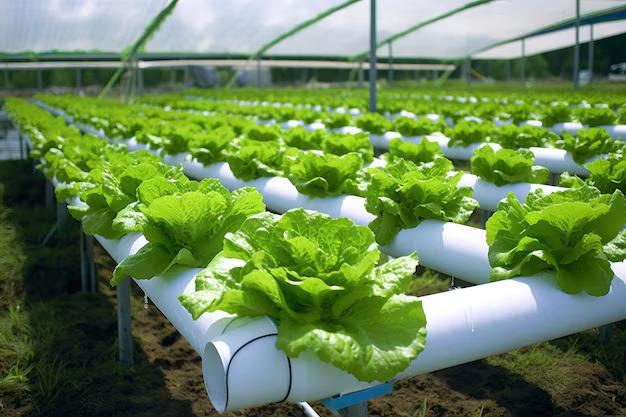
Ndani ya shamba la kisasa lililofunikwa vizuri, mabomba maalumu ya rangi nyeupe yamepangwa kwa ustadi mkubwa, huku juu yake ikiwa kuna mboga zilizostawi vizuri kwa rangi ya kijani kibichi. Huu ni mfano bora wa kilimo cha haidroponi, unaochoezesha mimea kustawi bila ya kutumia udongo, kwa kutumia virutubisho vilivyoyeyushwa kwenye maji.